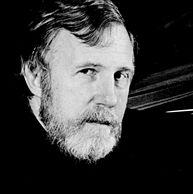
Age: 51